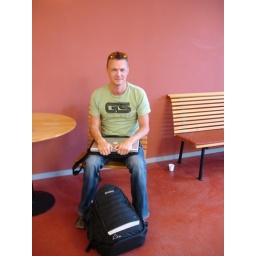
Faltin in green - with his apple